Sydney Opera House

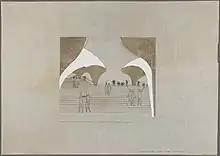
Utzon's initial sketches in 1957

The jury for the competition were: Professor Henry Ashworth (University of Sydney), Cobden Parkes (New South Wales Government Architect); Professor Leslie Martin (Professor of Architecture of Cambridge University and architect of Royal Festival Hall 1951) and American architect Eero Saarinen.